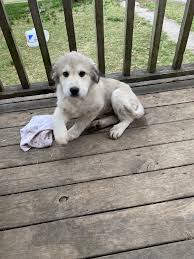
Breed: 231-n000077-bull_mastiff